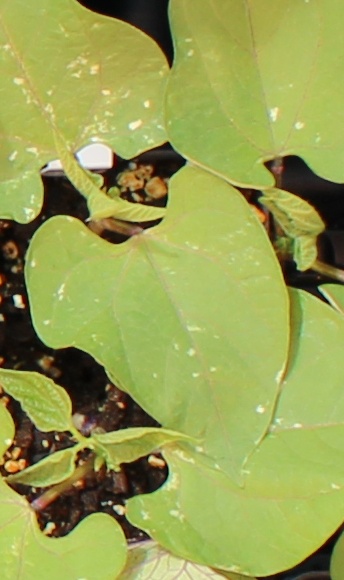
Label: Blackbean